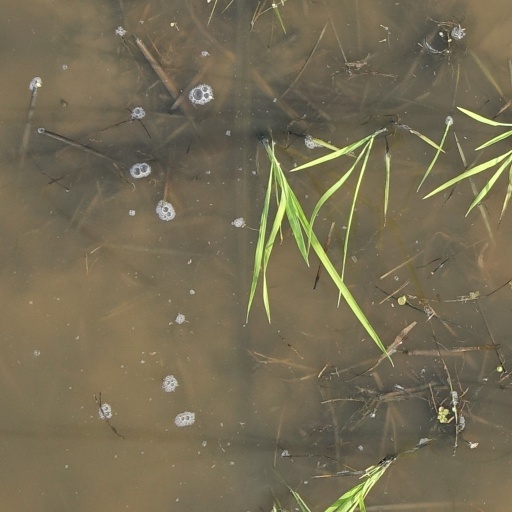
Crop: rice